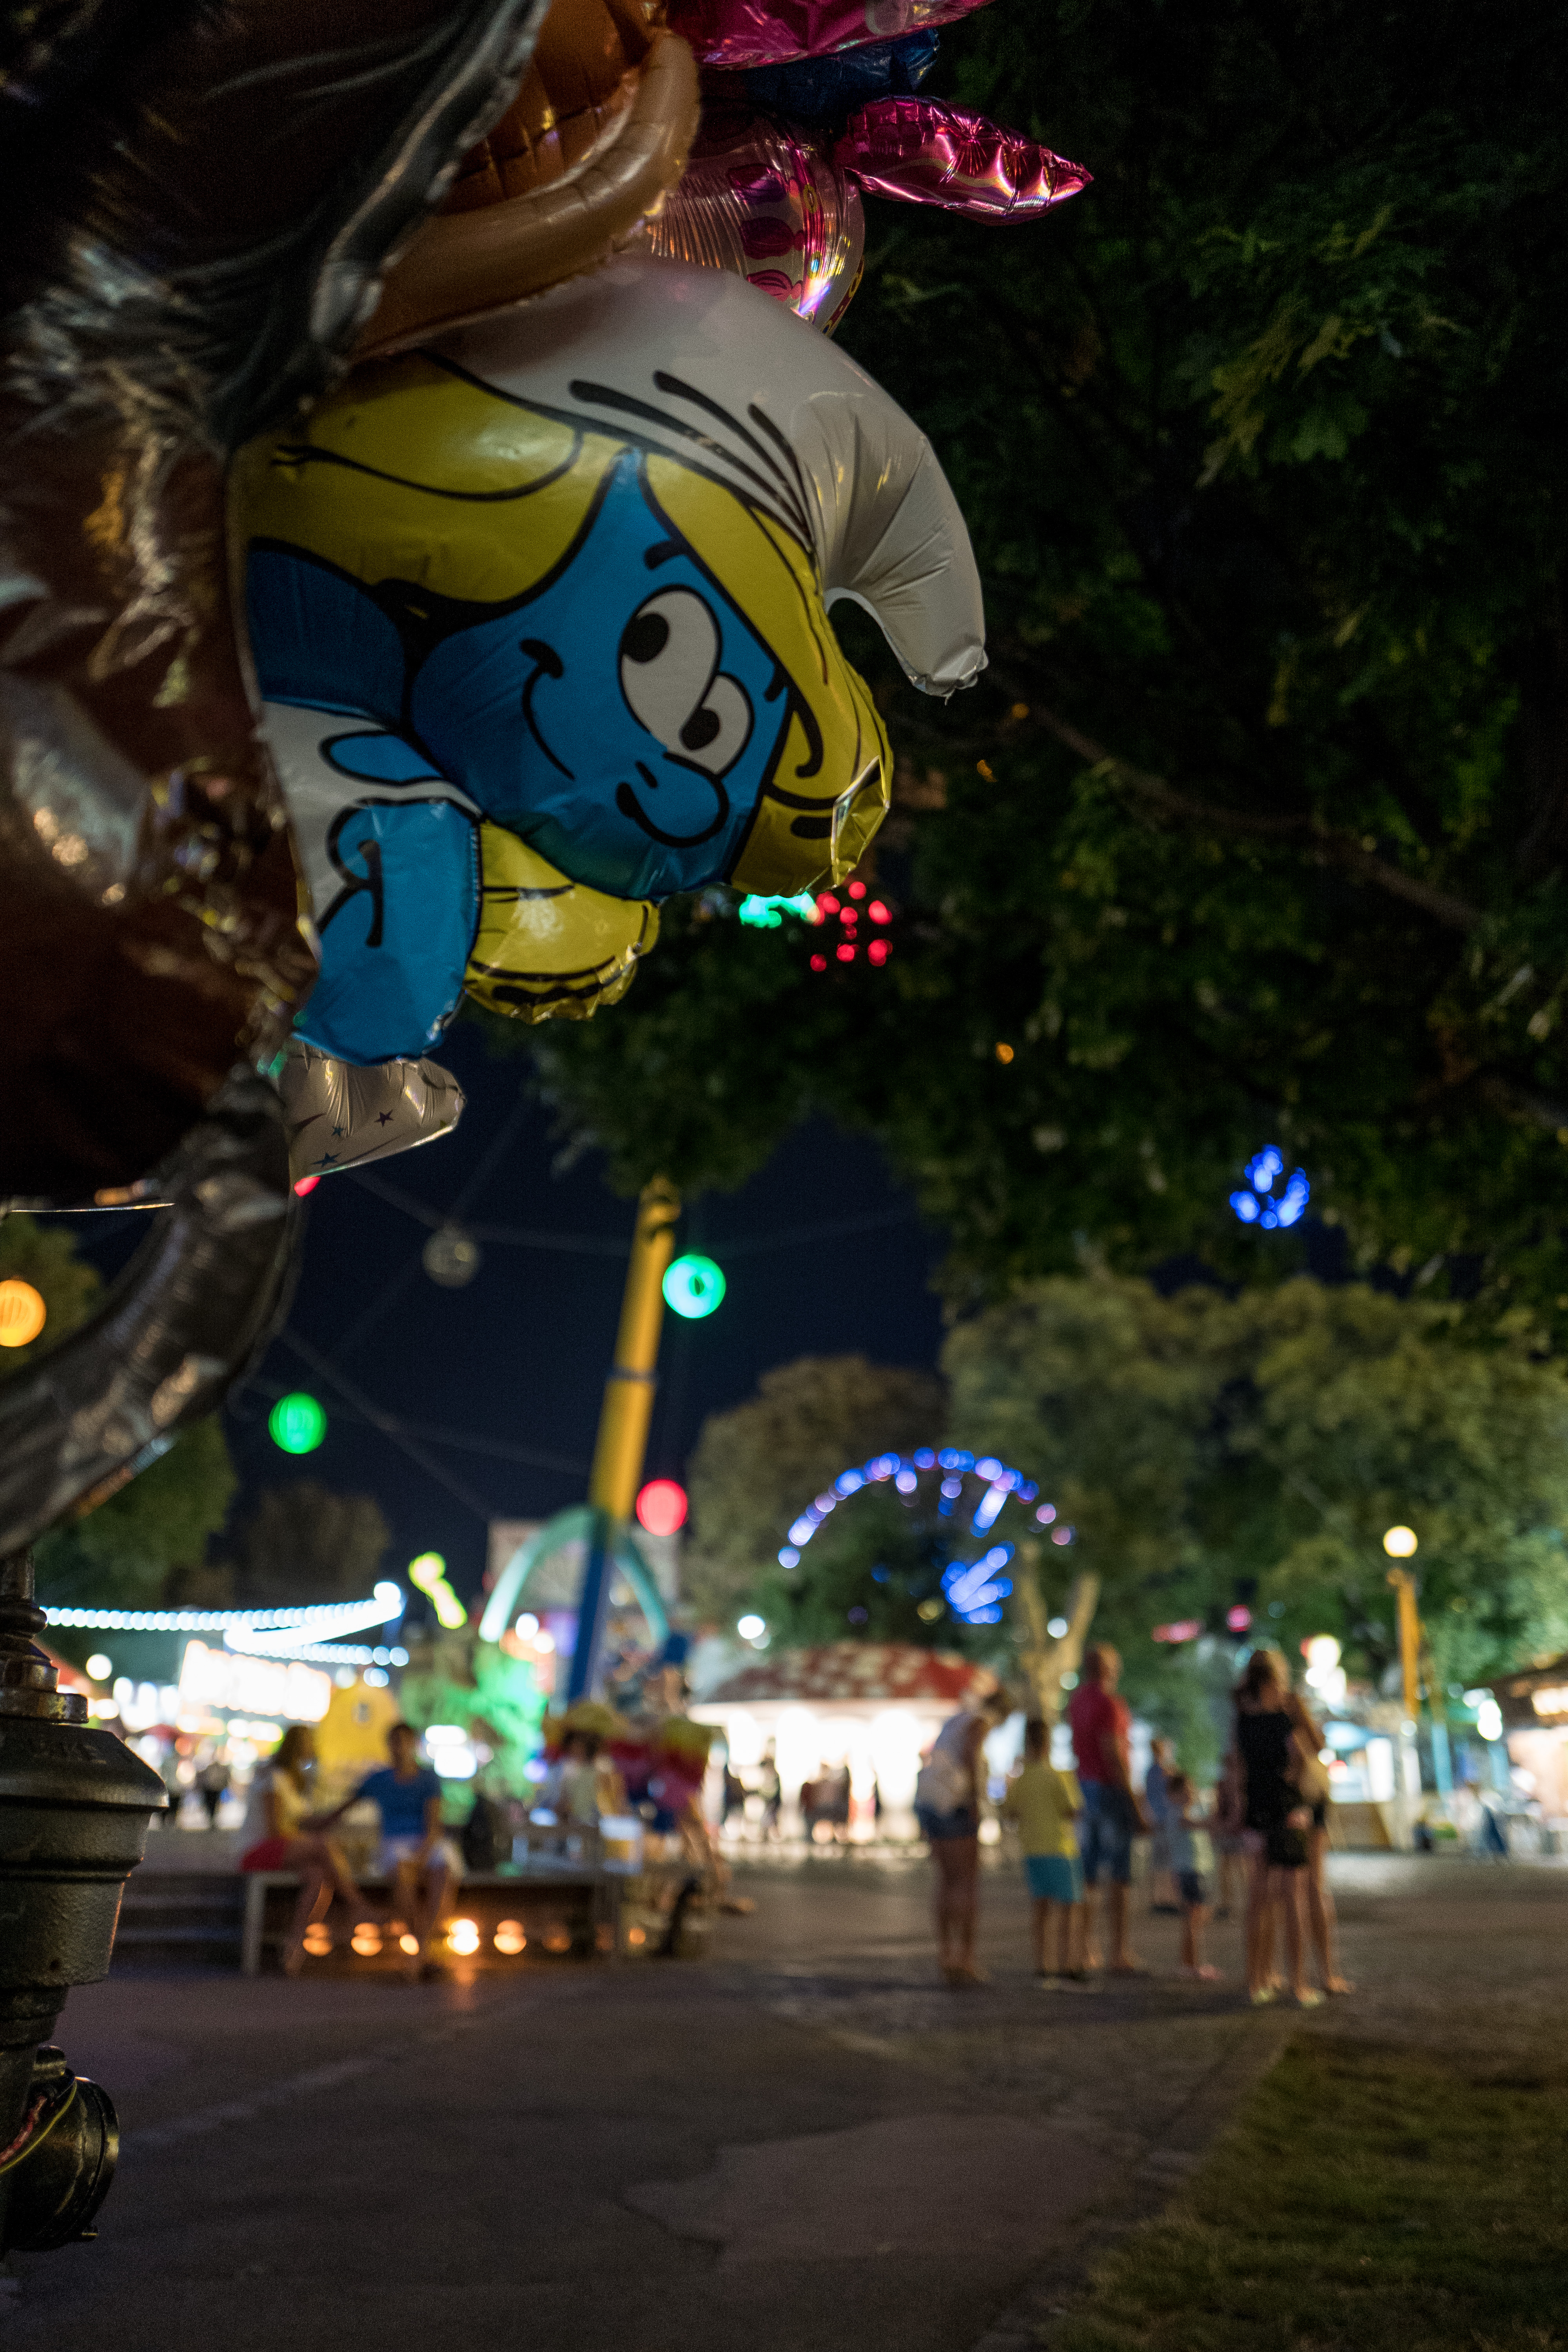
street, city, urban, europe, amusement park, park, austria, festival, children, fun, vienna, stadt, freizeitpark, amusement, spiele, games, strase, wie, disneyland, osterreich, prater